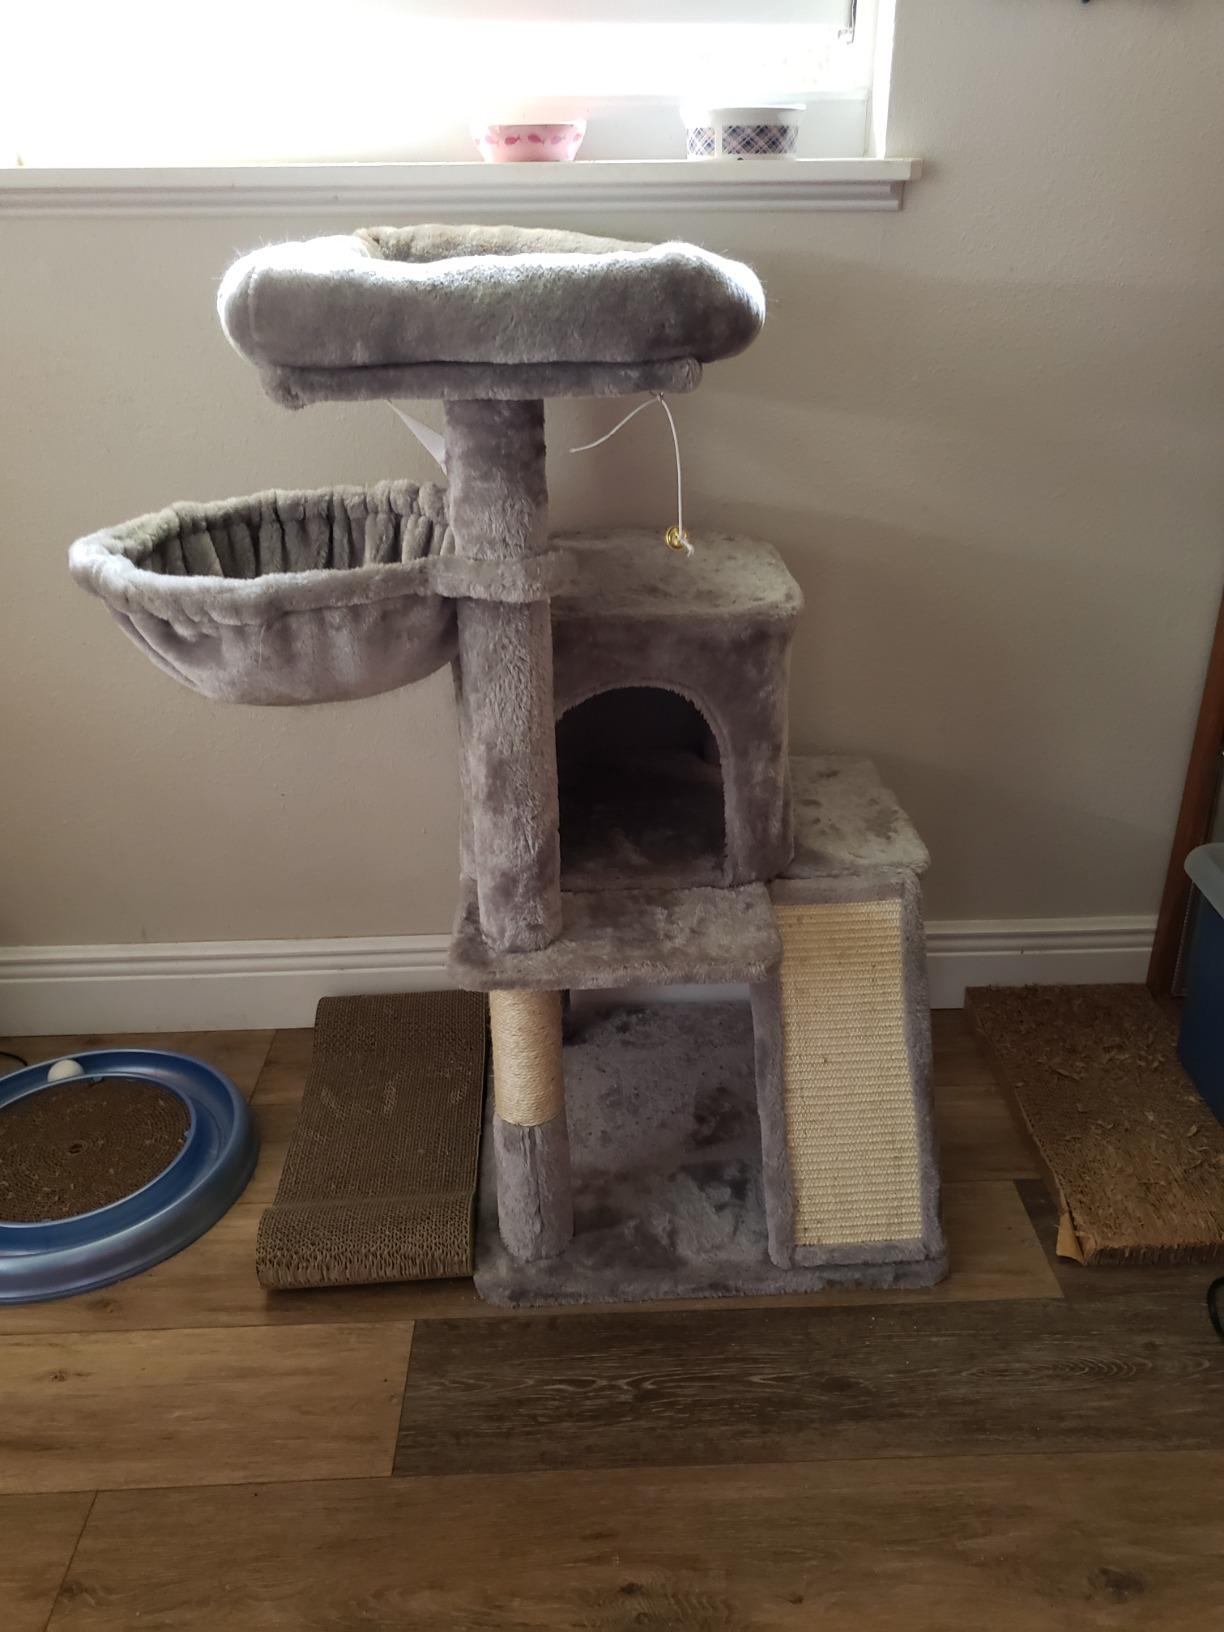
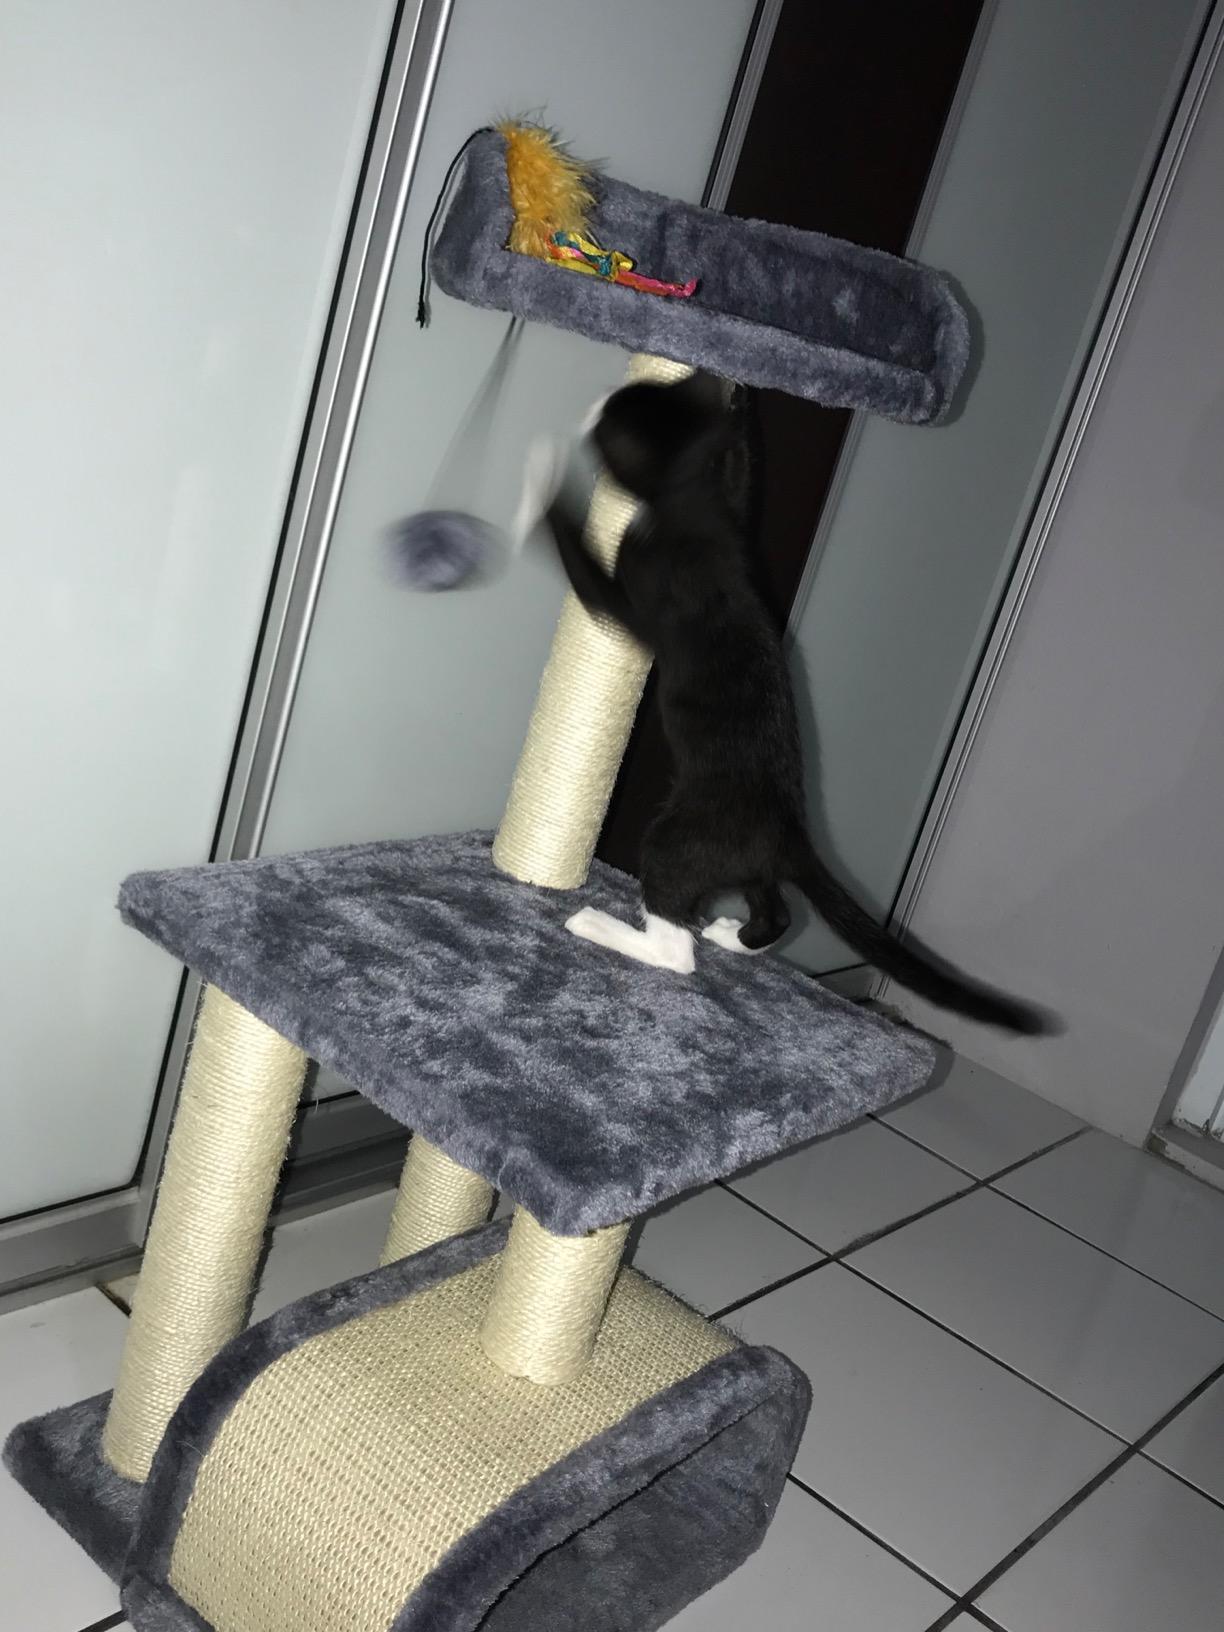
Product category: items_cat tree
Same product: no